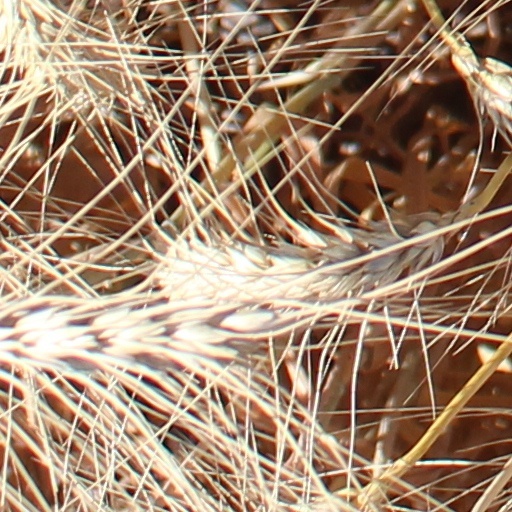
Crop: wheat